Hydro Majestic Hotel

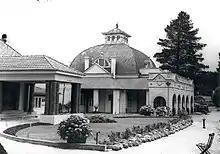
The distinctive dome of the casino in 1938

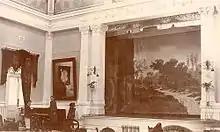
Interior of the Casino, early 1900s

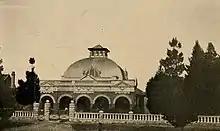
Another view of the casino, 1907

One of the most imposing buildings of the hotel is the casino building. "Casino" in this usage means meeting hall or pavilion, and it was never officially used for gambling. The casino building is an ornate late Victorian Italianate wedding-cake structure which serves as the grand ballroom of the current establishment. It was shipped from Chicago in the early 1900s and assembled by 1903.